Banikhet

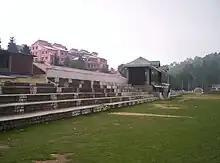
Paddar Ground

Banikhet is located about seven kilometers from Dalhousie, India. It is an important centre of tourism in the Chamba district.